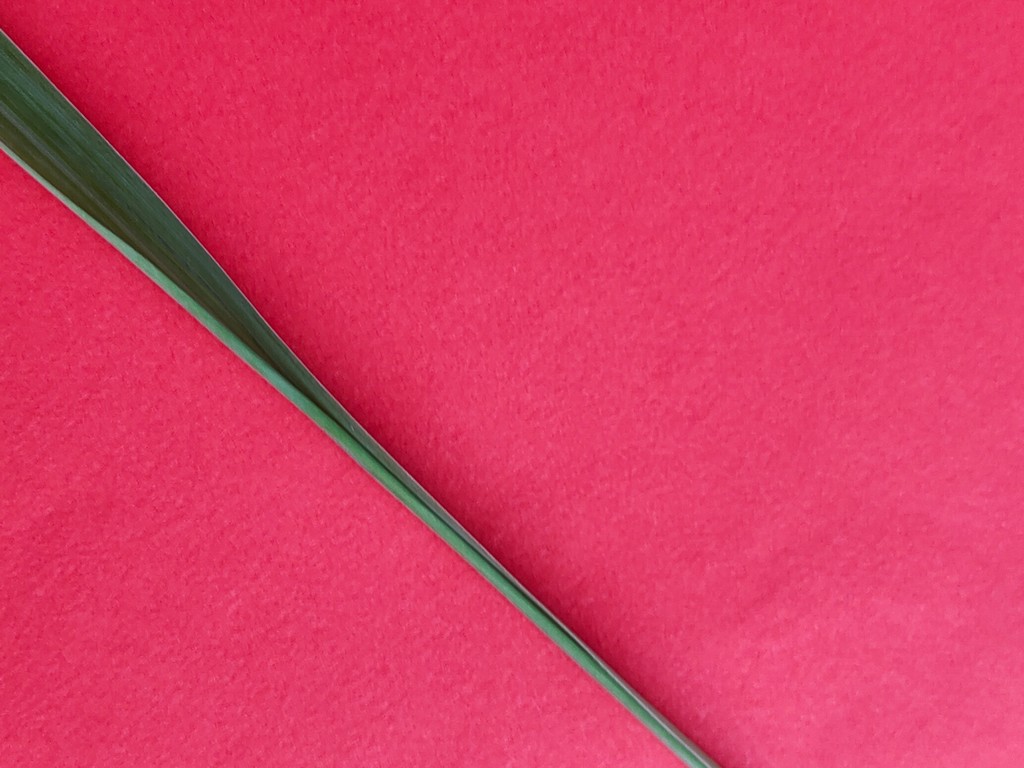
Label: Healthy